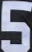
Number: 5